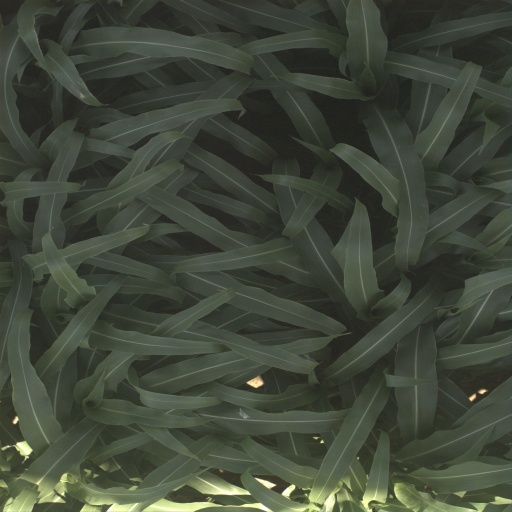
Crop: sorghum